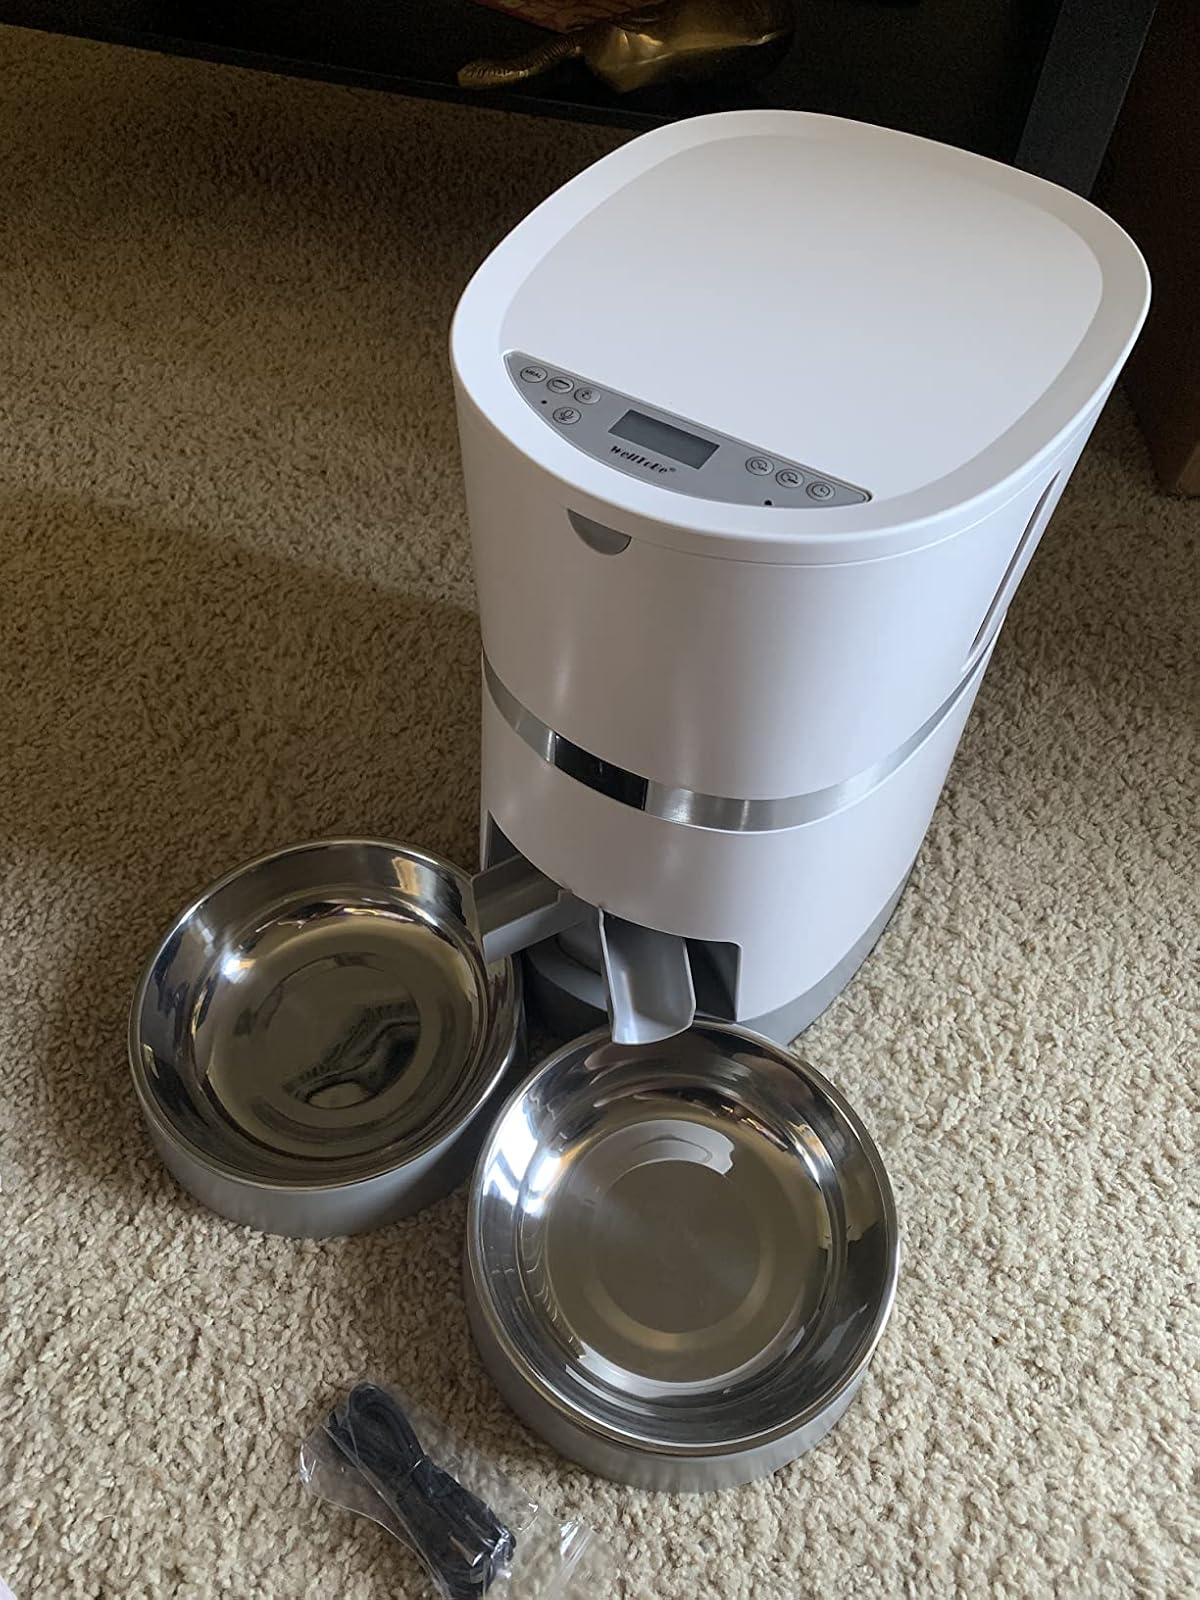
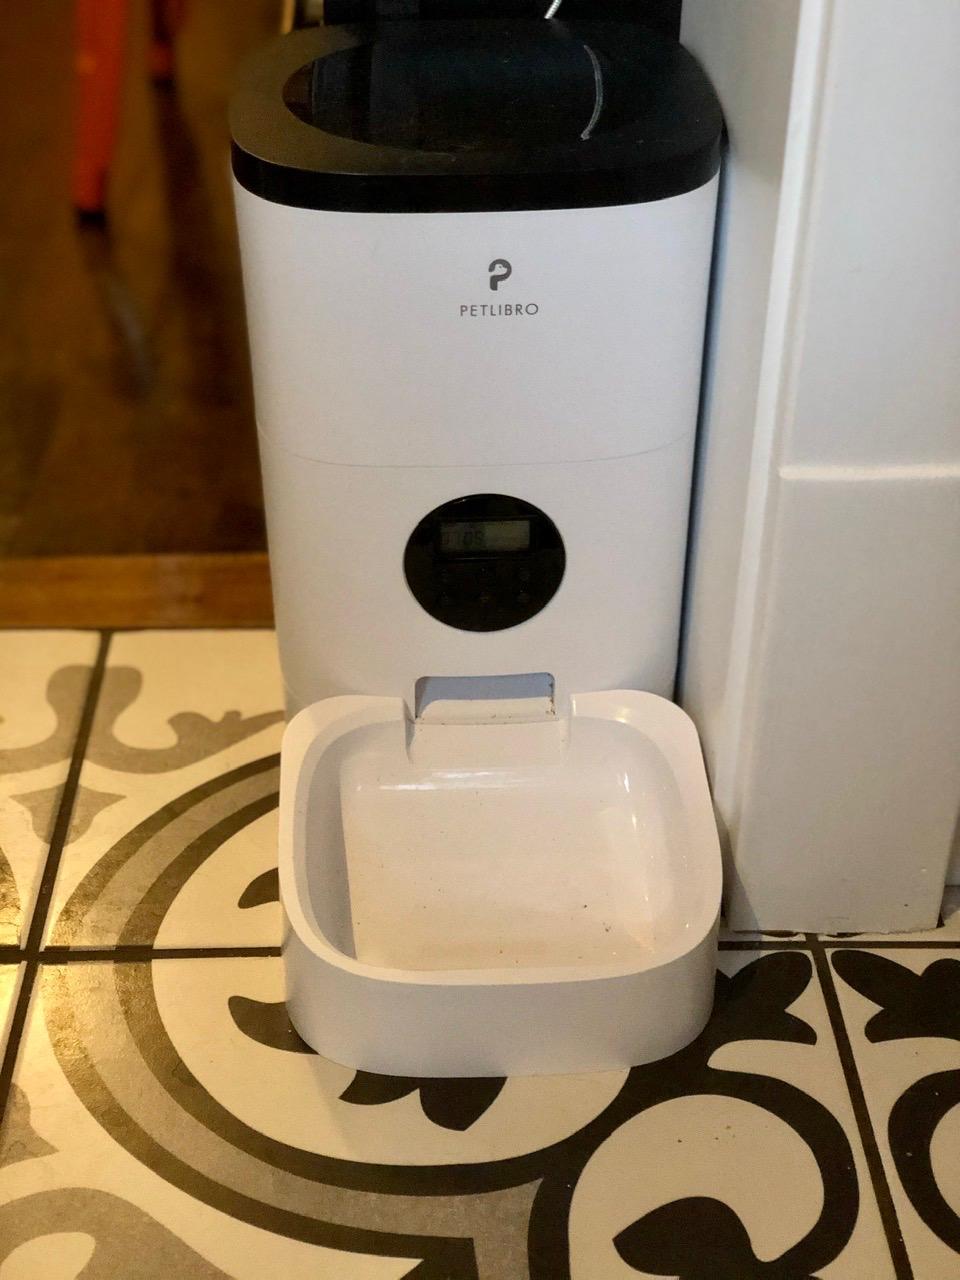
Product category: items_feeder
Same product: no